Krishna district

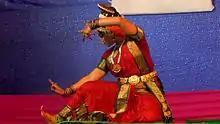
A Kuchipudi dancer performing on stage

The culture of Krishna district is mostly traditional in rural places and moderately modern in Gudivada and Machilipatnam. It is also famous as the birthplace for Indian classical dance named Kuchipudi. The dialect of Telugu spoken in Krishna is widely considered to be the standard form of Telugu.